Stefan Lazarević

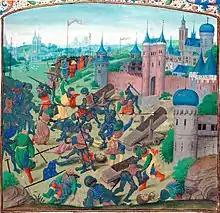
Battle of Nikopolis (pictured by Jean Froissart by 1398)

According to some, Serbian forces were hidden in a grove on the left wing of Bayezid forces, making a sudden attack on the Hungarians probably from the side. A significant role was played by Stephen II Lackfi and Mircea I, because they withdrew from the battlefield with their forces just before Stefan's attack, leaving Sigismund without support. They had probably dealt with Stefan before the battle. Sigismund managed to escape by a fisherman's boat to the Venetian ships in the Danube. It is possible that Stefan left enough time for him to board the boat; Stefan saving Sigismund may be one of the causes of Stefan's later induction into the Order of the Dragon (as the first and foremost).